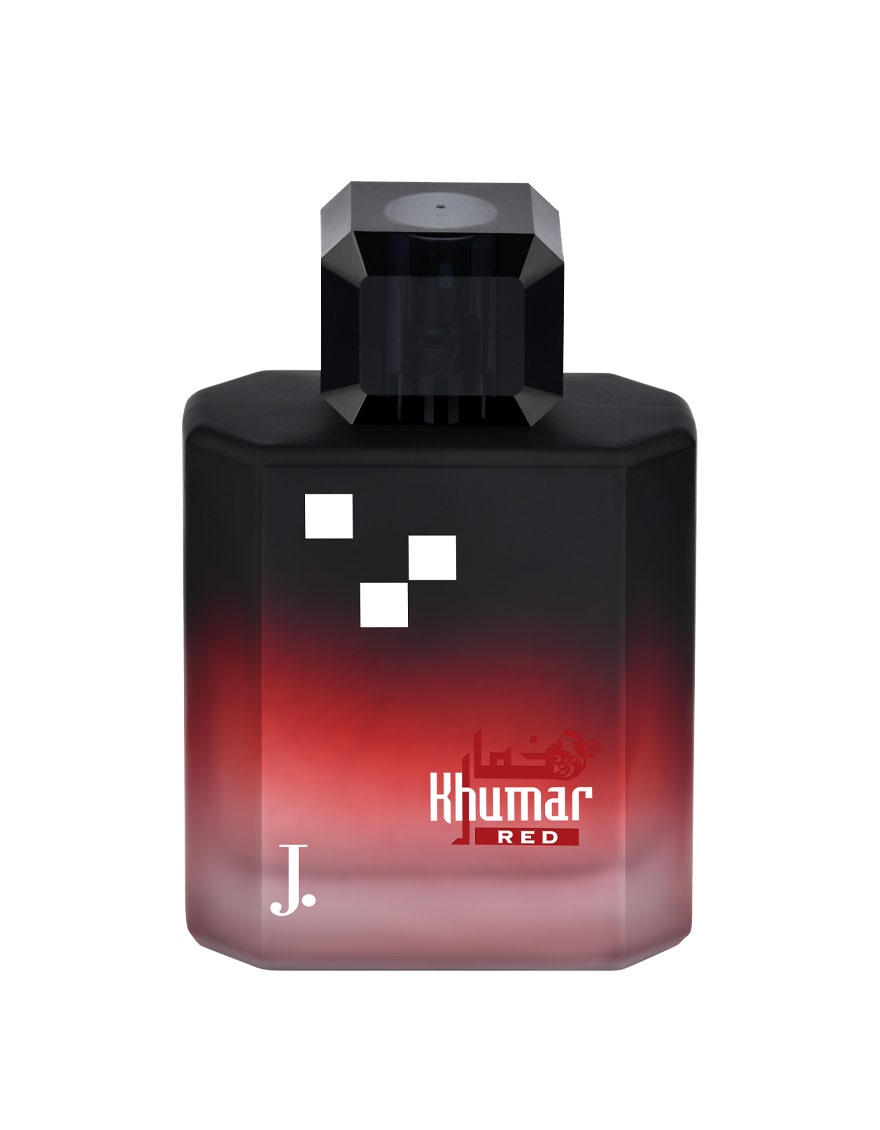
black red huamar eap for